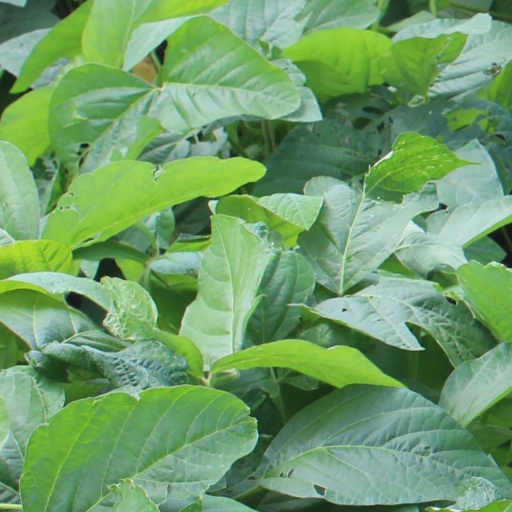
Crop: soybean